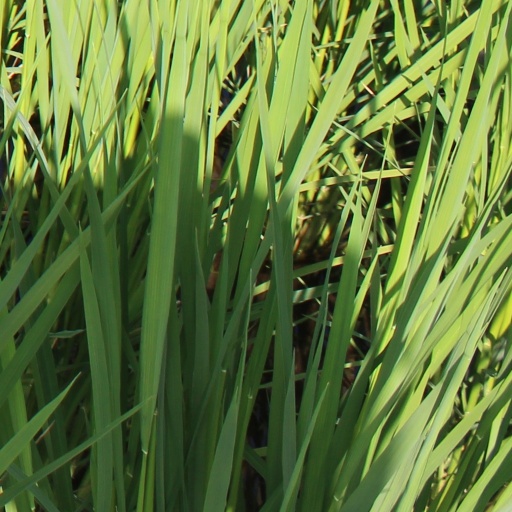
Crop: rice